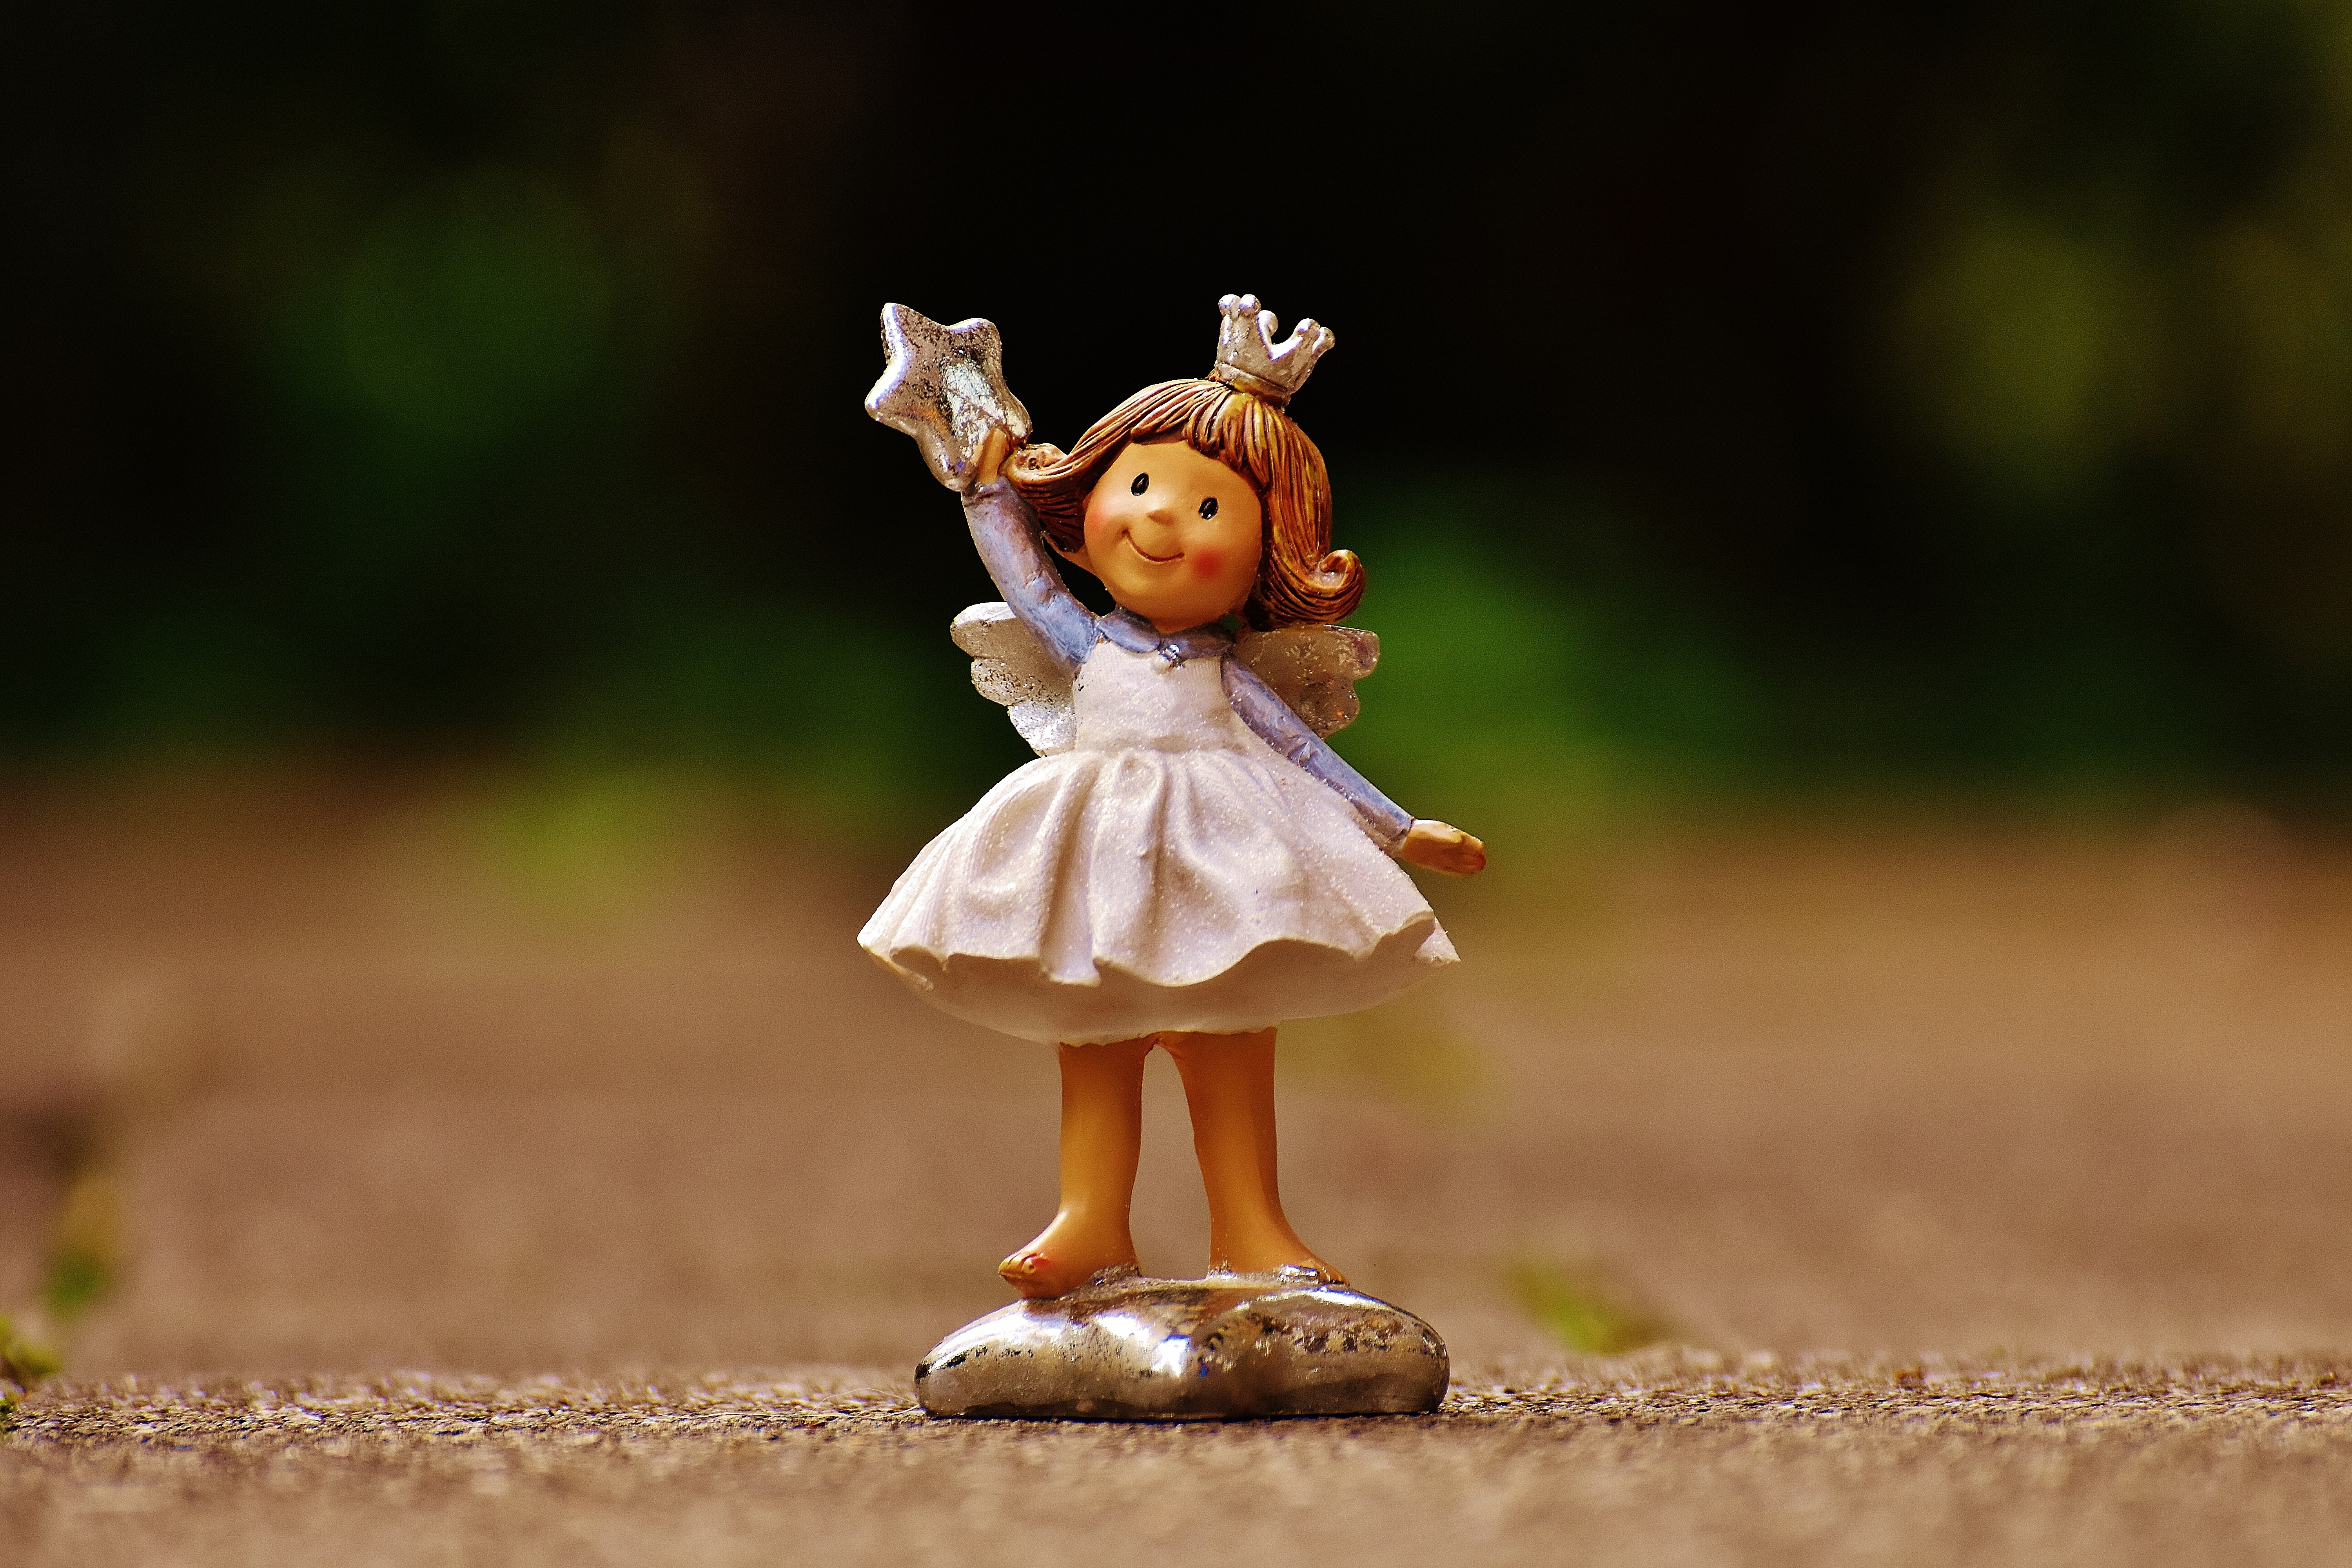
cute, statue, ceramic, child, christmas, toy, fig, deco, angel, art, faith, decorative, figurine, hope, figures, angel figure, guardian angel, schutzengelchen